Ela Q. May

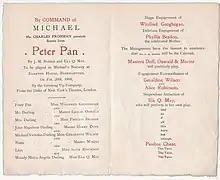
May was jokingly billed as co-author of "Peter Pan" in a private performance, 1906

She played the Darling family's house servant Liza (credited humorously in the programme as the "author of the play") in the world premiere of "Peter Pan" at the Duke of York's Theatre (December 1904 – April 1905, and again in December 1905 – February 1906). When the audience called for the author it was May who walked onto the stage to inform them that her friend Mr Barrie "was not in the house." In April 1905 she played Child opposite Ellen Terry as Alice Grey and Irene Vanbrugh as Amy Grey in Barrie’s "Alice Sit-by-the-Fire" at the Duke of York’s, and then was Child in Barrie’s curtain raiser "Pantaloon" with Gerald du Maurier in the title role at the Duke of York's (April–July 1905).